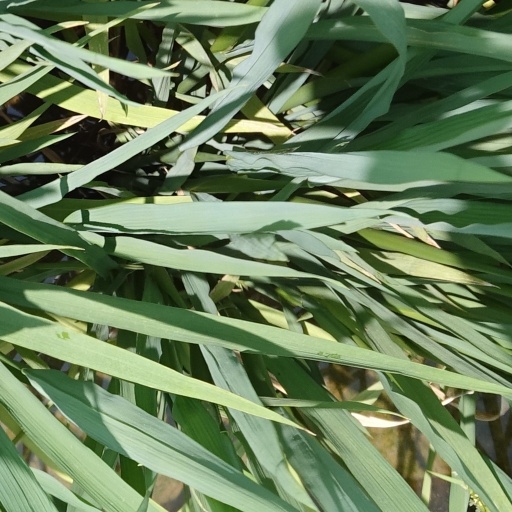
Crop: rice